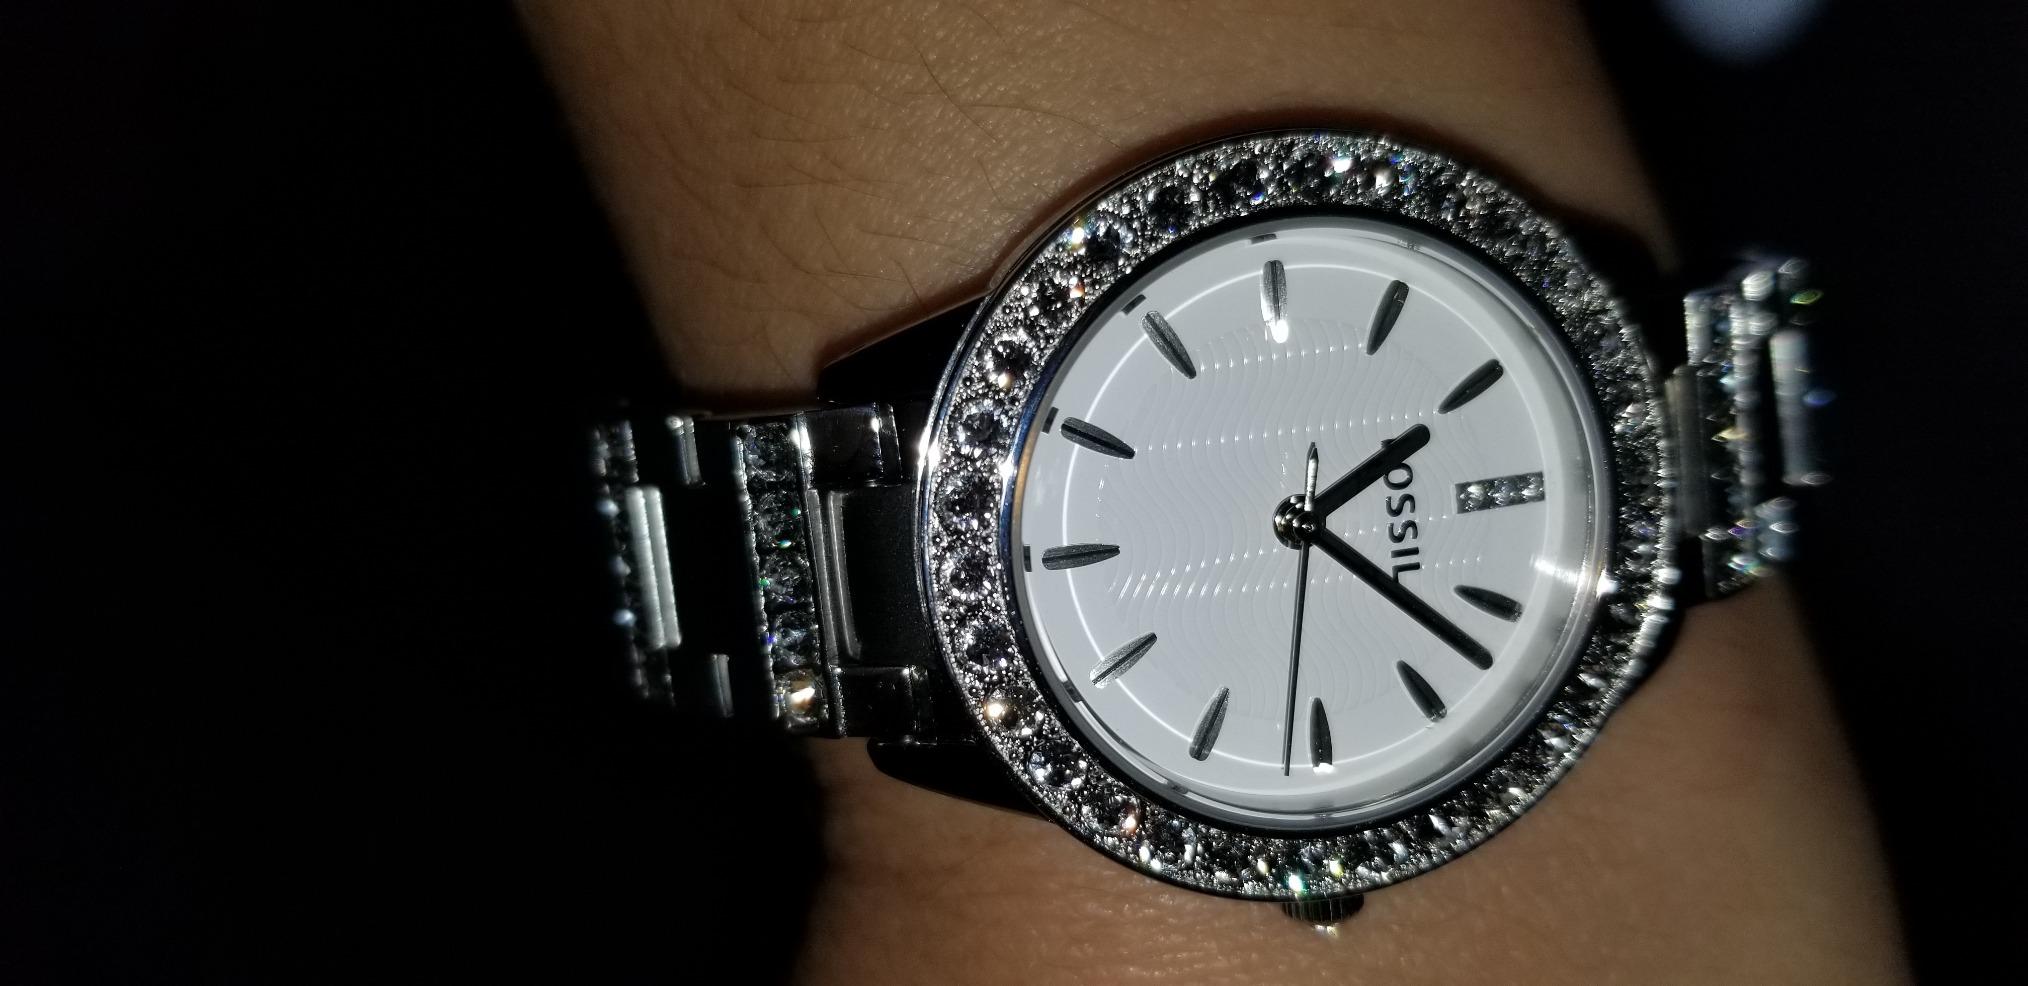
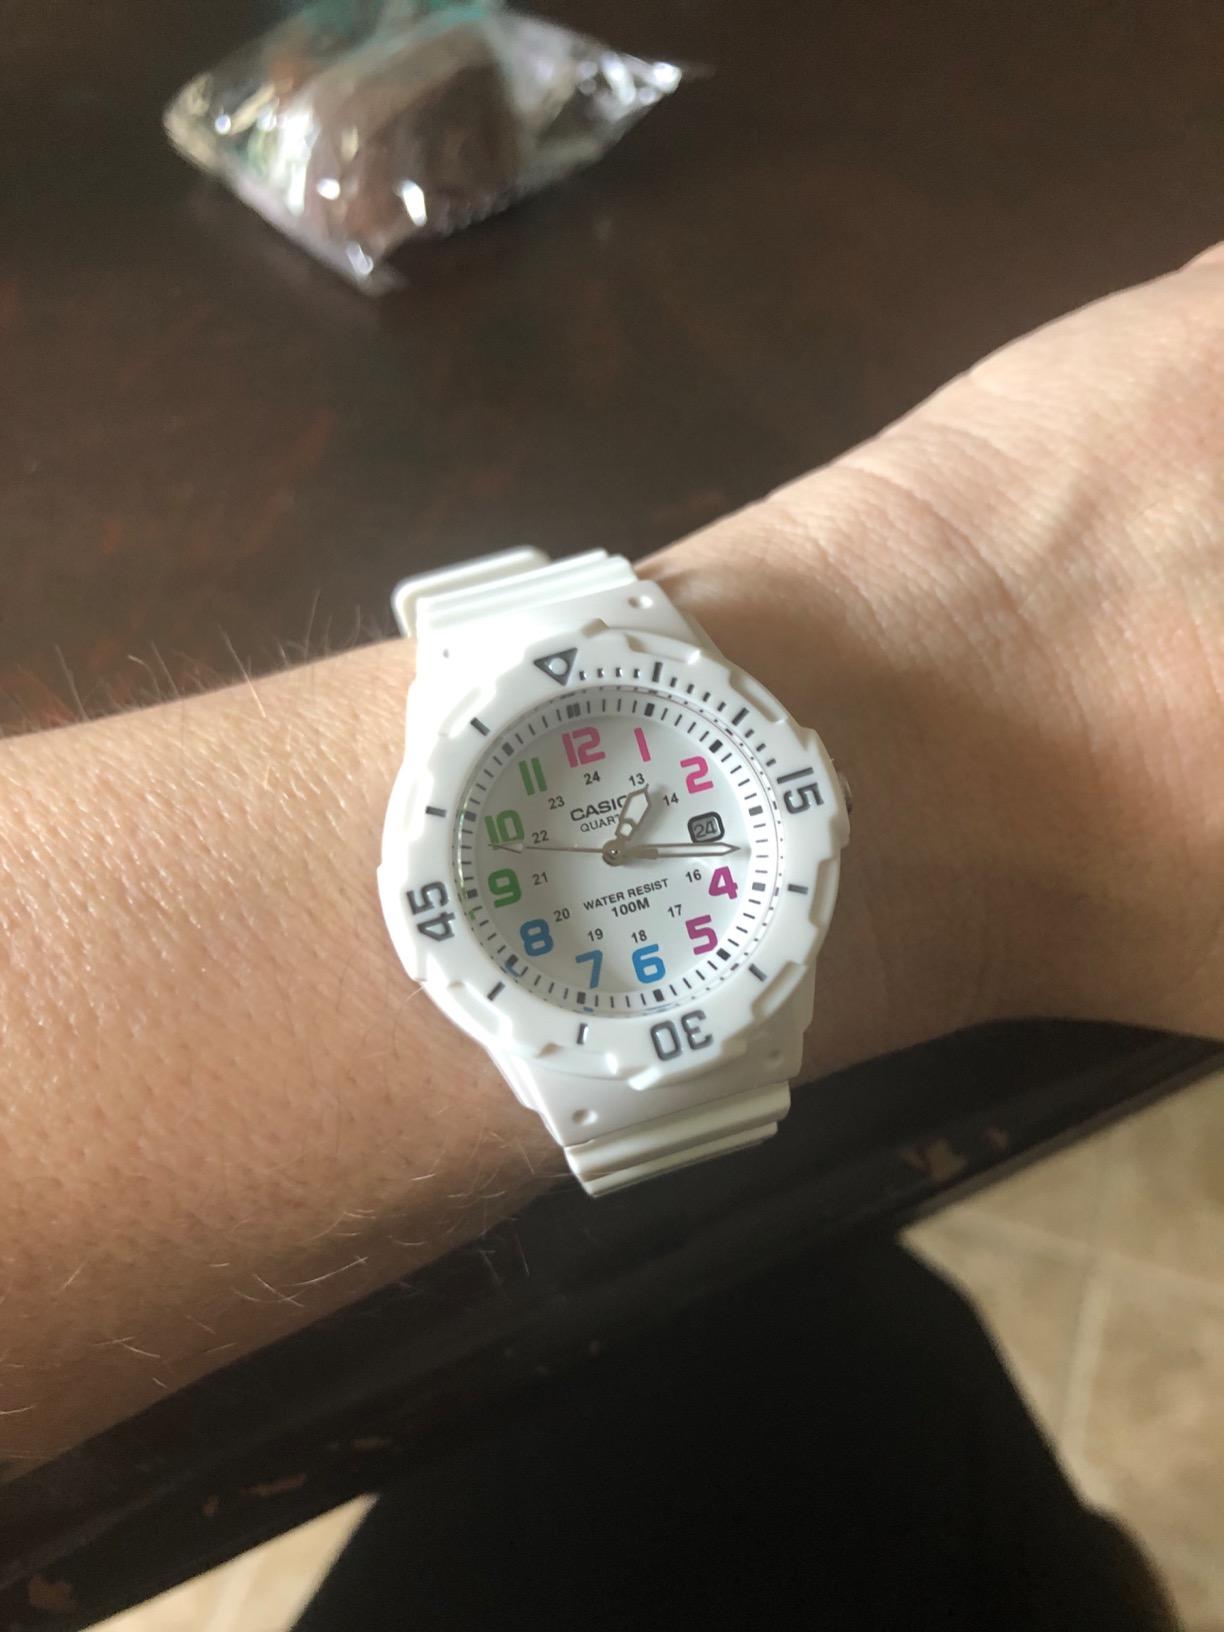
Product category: accessories_watch
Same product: no